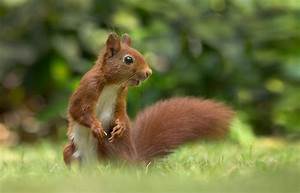
Label: squirrel